List of Australia Test cricket records

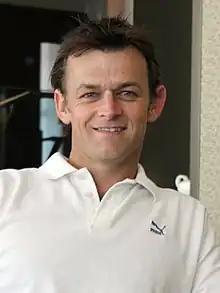
Adam Gilchrist (pictured) has taken the most wicket-keeping Test dismissals (416) for Australia.

A bowler's strike rate is the total number of balls they have bowled divided by the number of wickets they have taken.